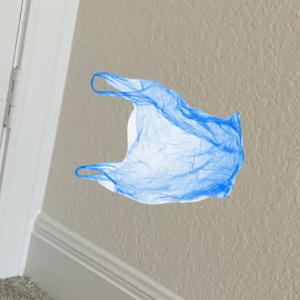
Label: plasticbags